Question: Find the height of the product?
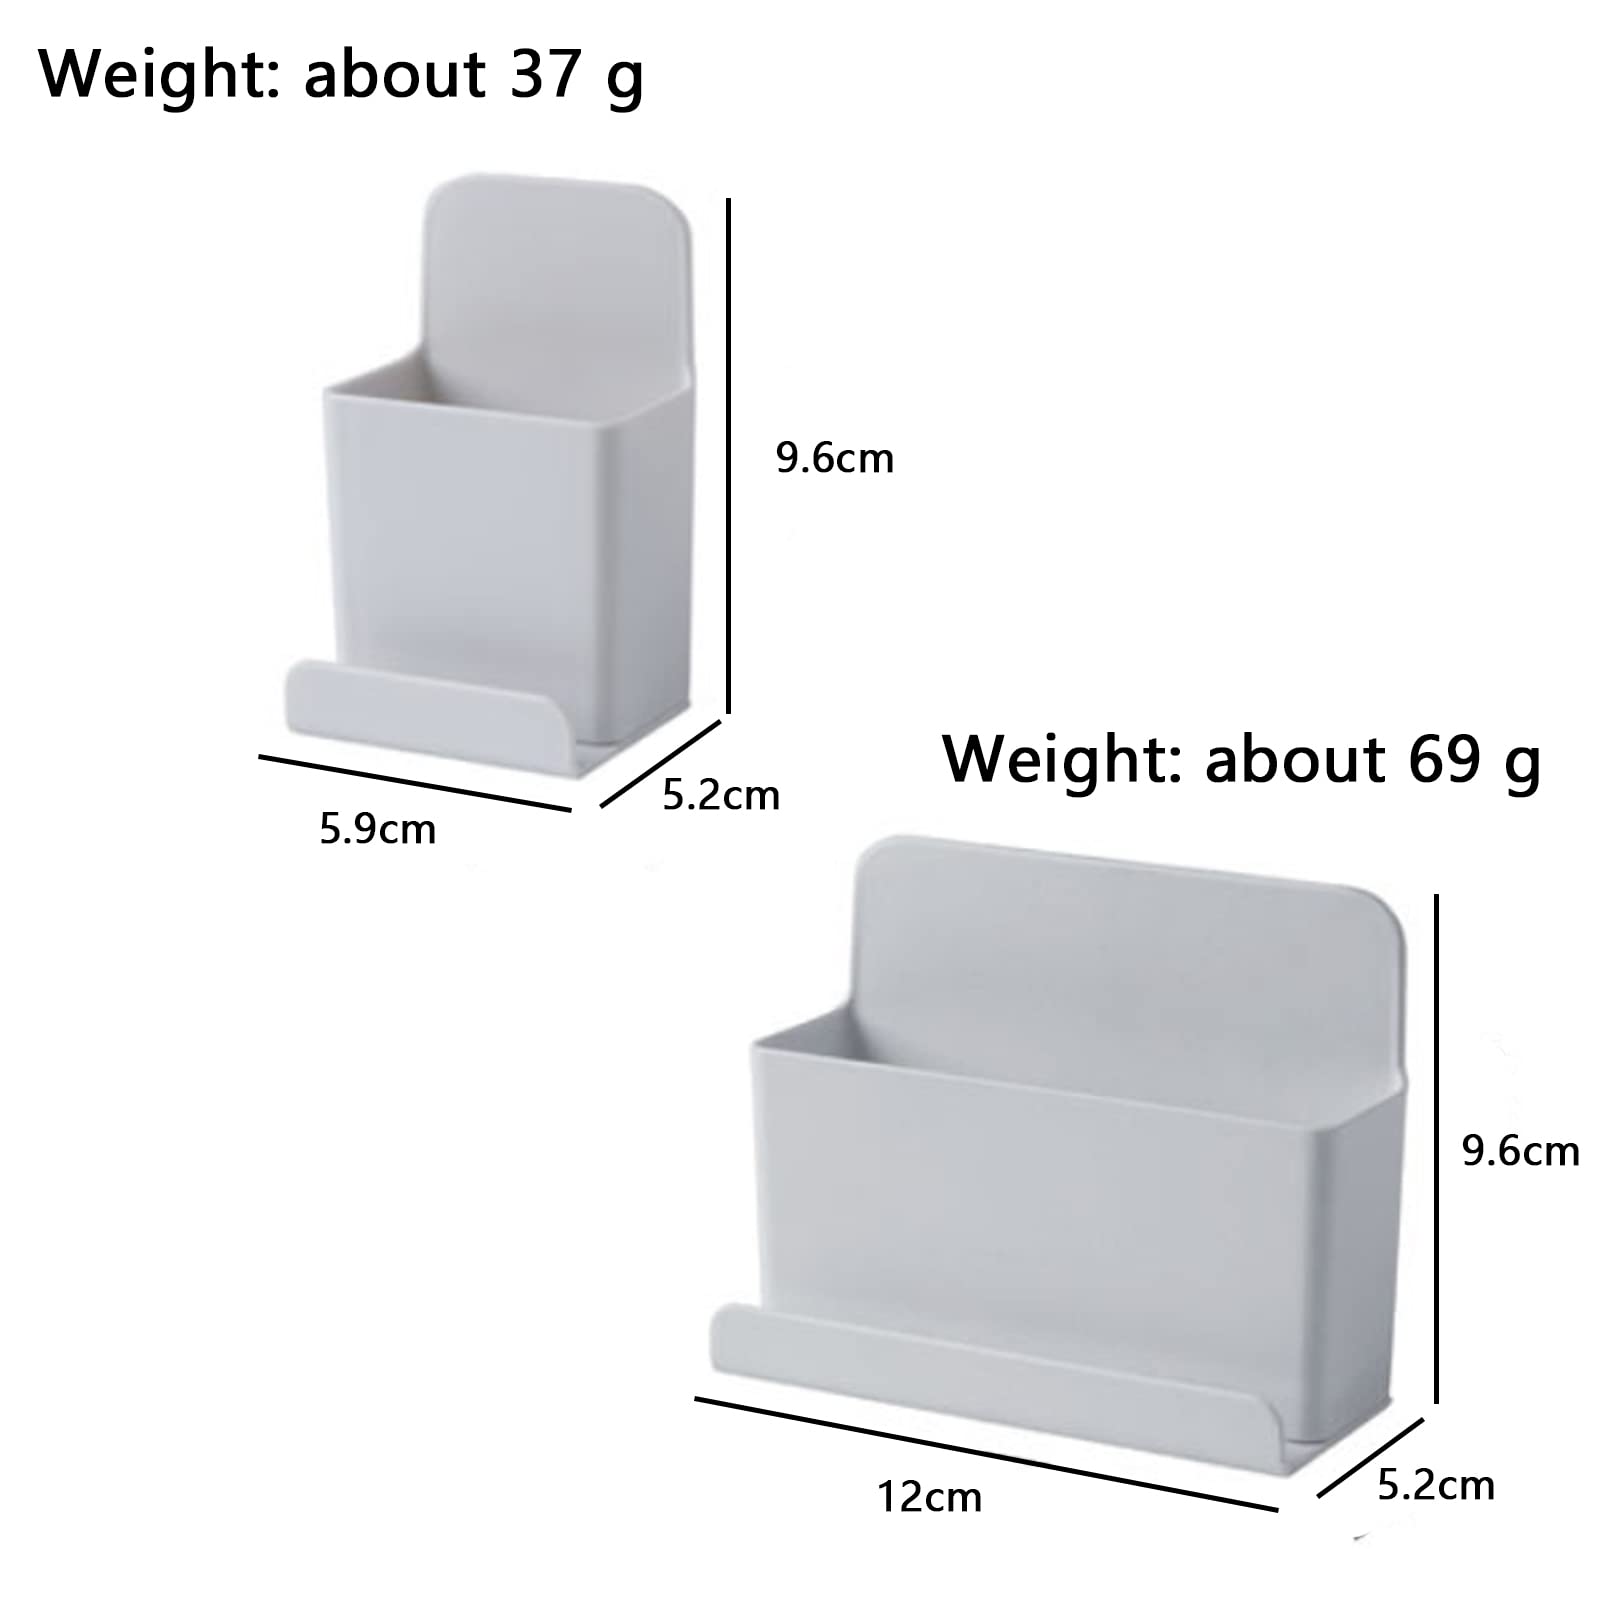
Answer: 9.6 centimetre